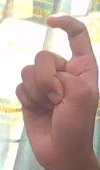
ASL sign: X